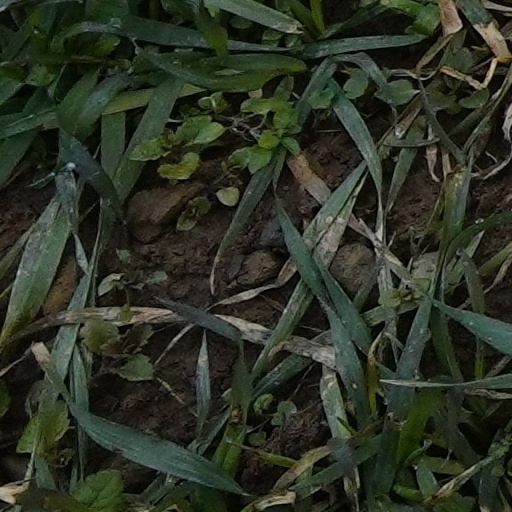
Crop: wheat